Billboard Year-End Hot 100 singles of 1992

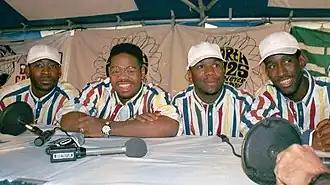
Boyz II Men ("pictured") had three songs on the Year-End Hot 100, including "End of the Road", the number one hit song of the year.

This is a list of "Billboard" magazine's Top Hot 100 songs of 1992.